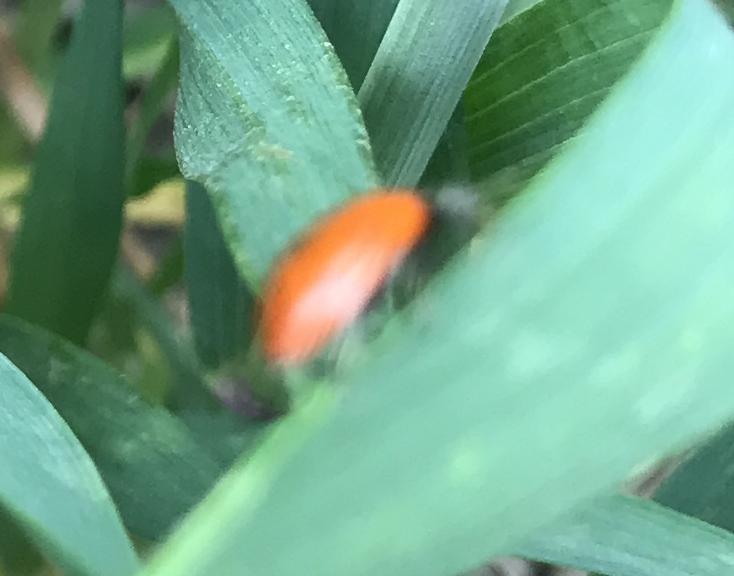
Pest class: predators